433rd Weapons Squadron

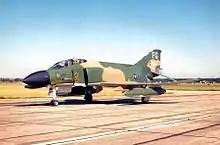
McDonnell F-4C-24-MC Phantom 64-0829, Known as "Scat XXVII", assigned to the 433rd Tactical Fighter Squadron, Ubon RTAFB, Thailand. This aircraft was flown by Colonel Robin Olds while he was the commander of the 8th Tactical Fighter Fighter Wing at Ubon. Col. Olds was credited with shooting down four enemy MiG aircraft (two with this aircraft) in aerial combat over North Vietnam. Aircraft is now on permanent display at the Museum of the United States Air Force.

Was deployed to Ubon Royal Thai Air Force Base in December 1965, becoming part of Pacific Air Forces Thirteenth Air Force. Assigned to the 8th Tactical Fighter Wing, engaged in combat operations over Southeast Asia, the squadron's mission included bombardment, ground support, air defense, interdiction, and armed reconnaissance.